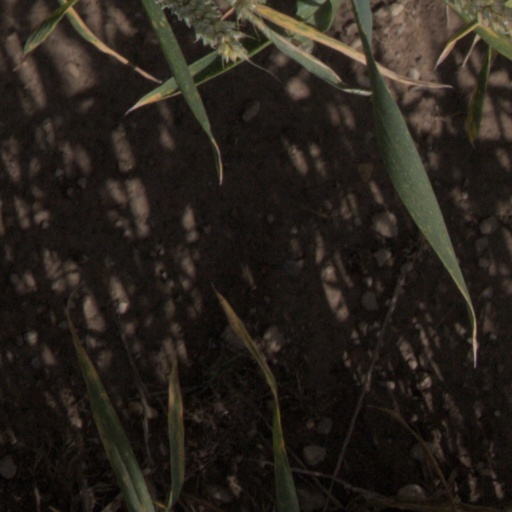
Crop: wheat